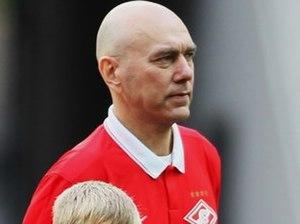
Vagiz Nazirovitch Khidyatulline né le 3 mars 1959 à Goubakha, est un joueur de football russe.